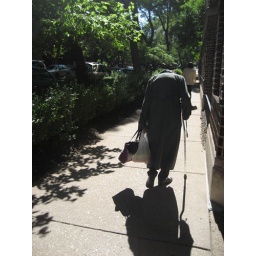
An elderly woman walking down the street in Lincoln Park in Chicago